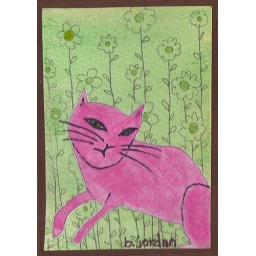
cat in flowers